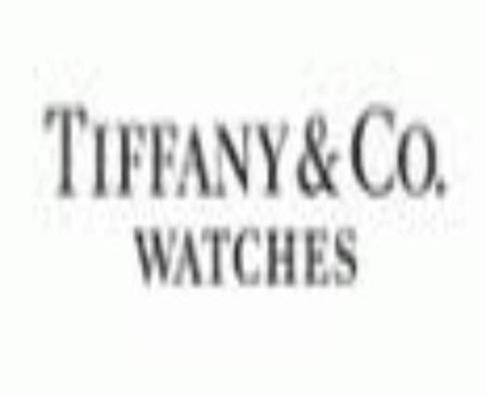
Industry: Clothes